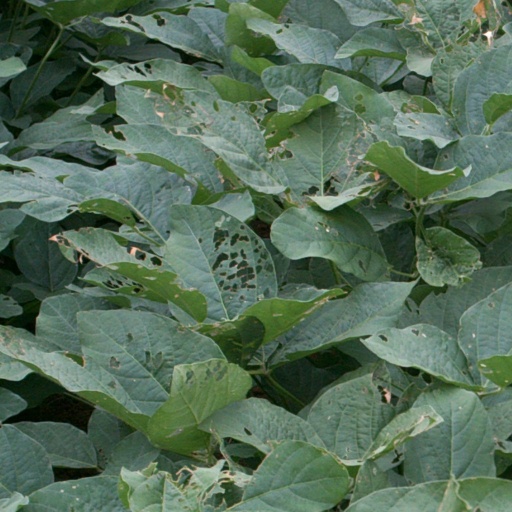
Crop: soybean